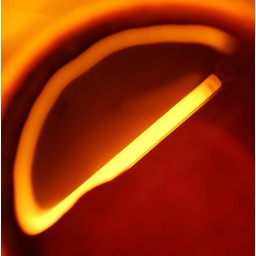
reflections of a lamp above in a cup of coffee in my prefered coffeeshop